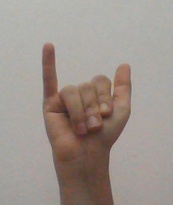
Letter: ya